Fer

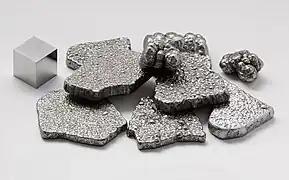
The very hard wood stock of the Fer's grapevine gave rise to the grape's name from the French and Latin names for iron.

Fer has a long tradition in the southwestern wine regions of France and is possibly indigenous to the area. For centuries many of the full-bodied red wines of the many wine-producing communes often included some percentage of Fer in the blend. The grape was prized for the color and concentration it added even though viticulture and cultivation could be difficult due to its extremely hard wood stock. Though the grape developed numerous synonyms throughout the region, the "iron-like" hardness of the vine's wood gave rise to its primary name, Fer, which is also the French word for iron.